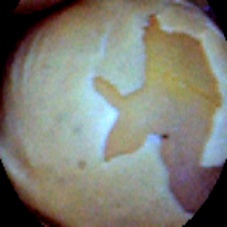
Label: Skin-damaged